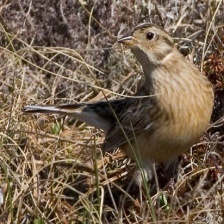
Species: SMITHS LONGSPUR
Scientific name: CALCARIUS PICTUS